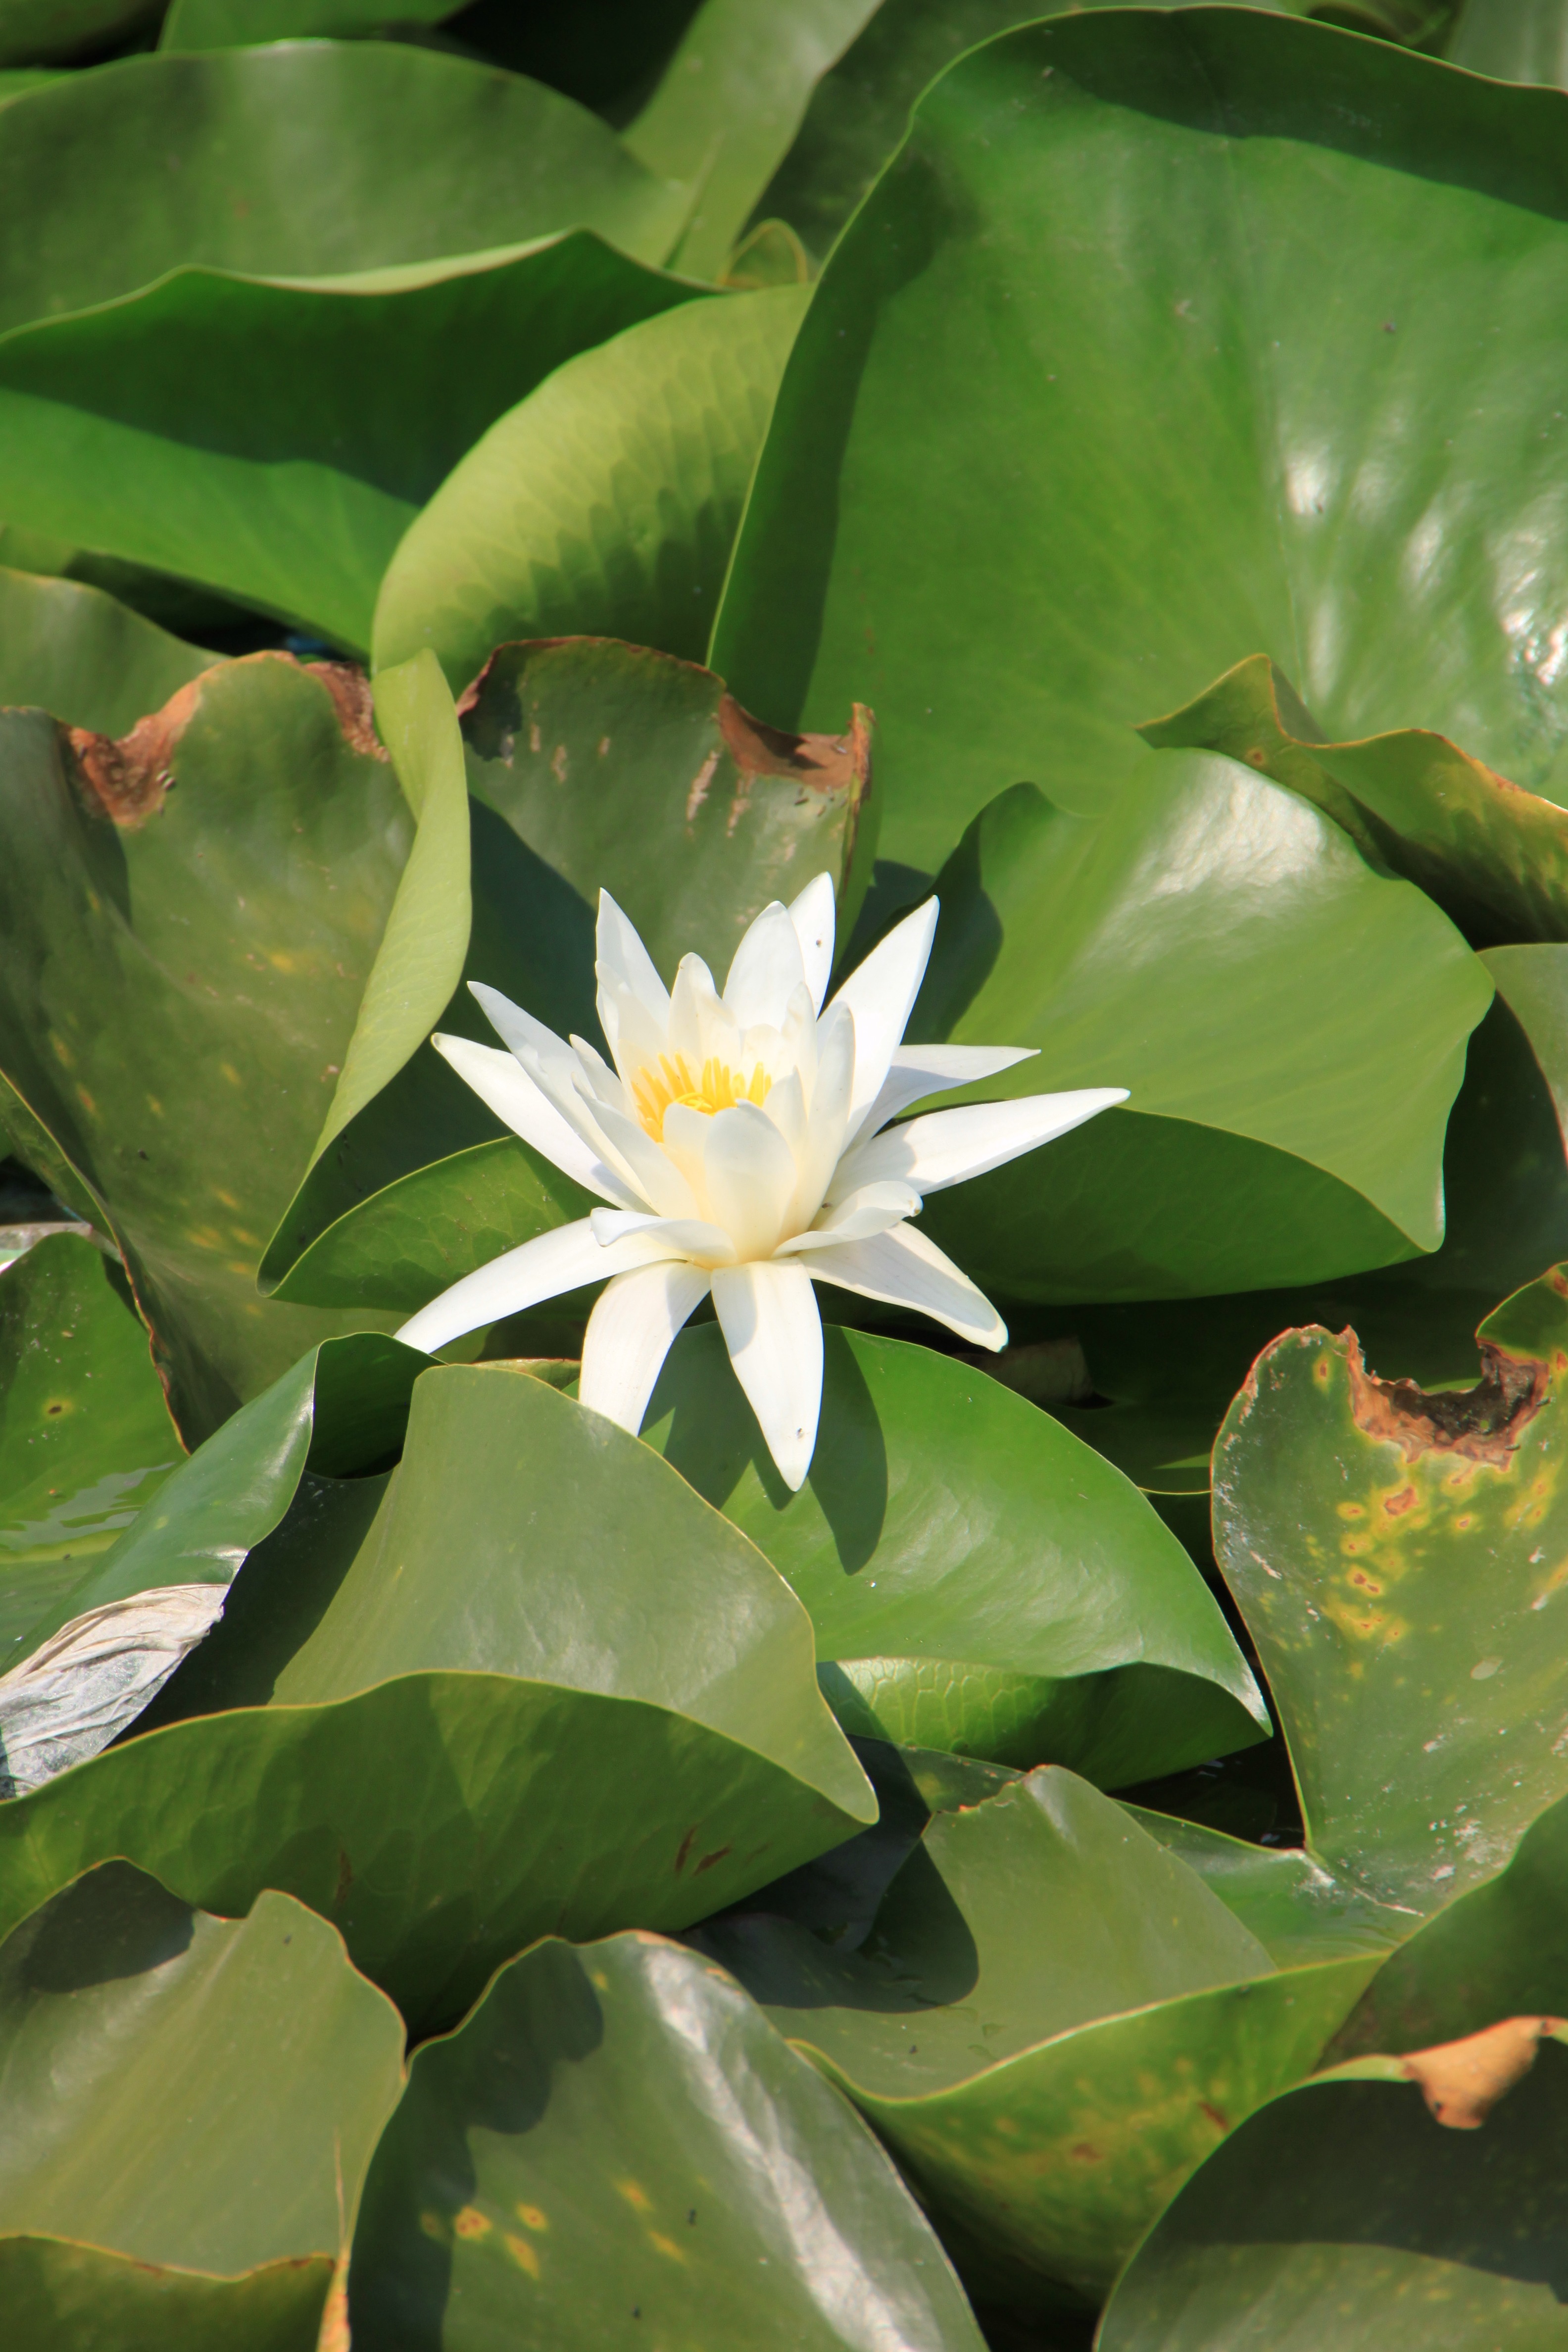
water, nature, plant, white, leaf, flower, lake, green, botany, garden, aquatic plant, flora, wild flower, plants, water lily, lotus, lily, flowering plant, land plant